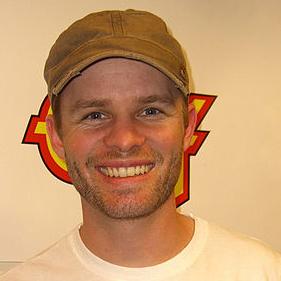
Age: 30